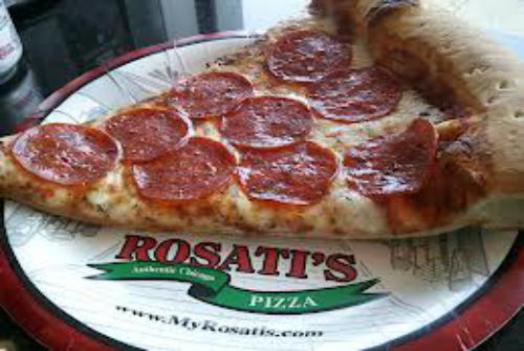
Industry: Food